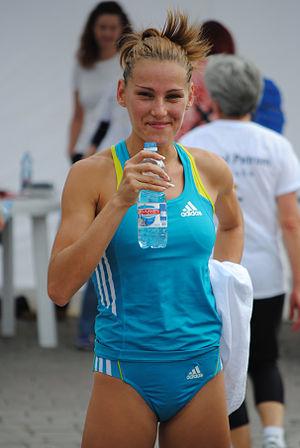
Ancuța Bobocel est une athlète roumaine spécialiste du 3 000 mètres steeple.